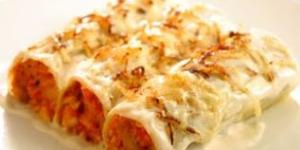
canelones rellenos